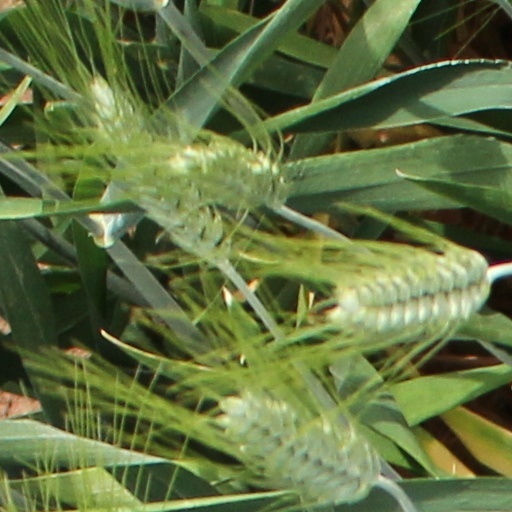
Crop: wheat